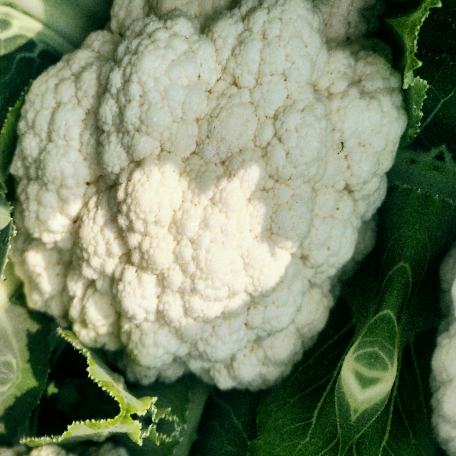
Label: Disease Free